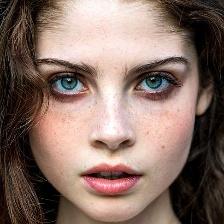
Label: faces